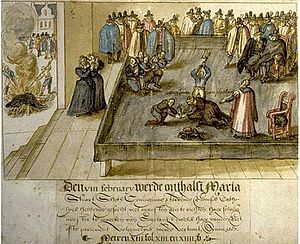
Marie Stuart / Marie Stuart på film
Marie Stuart var den sidste uafhængige regerende dronning af Skotland. Hun blev senere dronning af Frankrig som hustru til Frans 2.